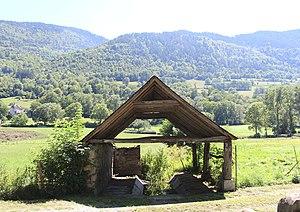
Lavoir de Guchan (Hautes-Pyrénées)
Guchan est une commune française située dans le département des Hautes-Pyrénées, en région Occitanie.
La liste des lavoirs des Hautes-Pyrénées présente les lavoirs situées dans le département français des Hautes-Pyrénées.